Olympias

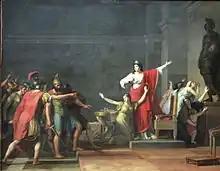
Cassander ordering the death of Olympias by Jean-Joseph Taillasson, ca. 1799.

A medal bearing the name "Olympias" was found in 1902 at Abu Qir, Egypt that dates back to AD 225–250, and belongs to the Archaeological Museum of Thessaloniki. The reverse shows a Nereid mounted on a fantastic sea creature. It had been suggested that the Olympias depicted on the medal was Queen Olympias, but this theory has been challenged. The name ΟΛΥΜΠΙΑΔΟΣ is thought to refer to the Olympiads instead.